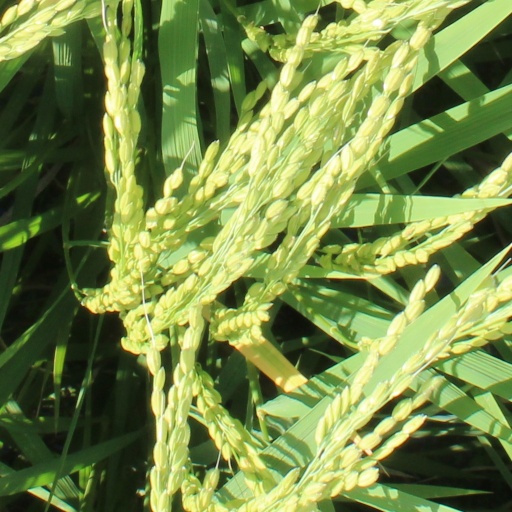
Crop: rice